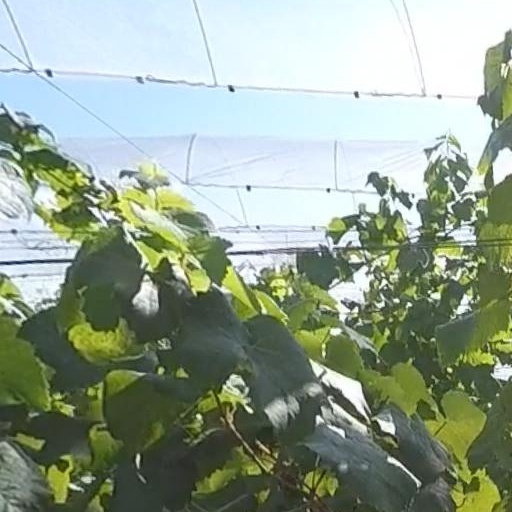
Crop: grape